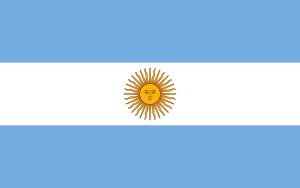
Argentinas flag
Argentinas flag
Argentinas flag stammer fra 1812. Det består af tre lige brede vandrette bånd i farverne lyseblå, hvid og lyseblå. I 1818 blev den gule sol tilføjet i midten. Solsymbolet er hentet fra Inkarigets øverste guddom Inti.